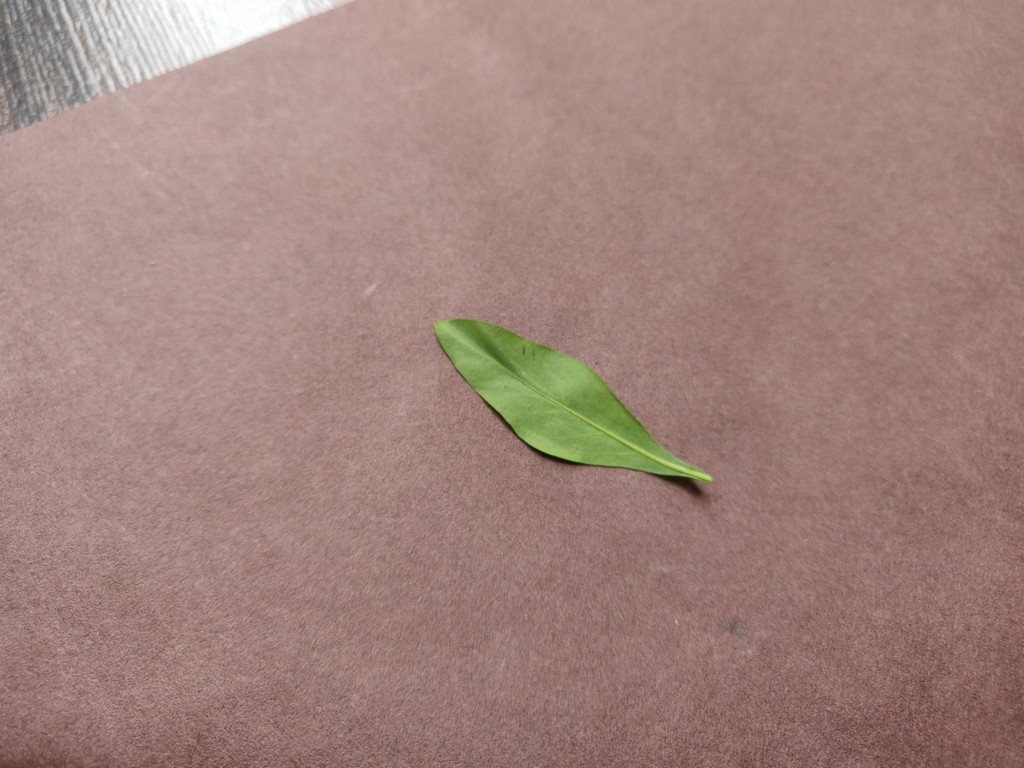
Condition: Healthy
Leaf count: single
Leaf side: back